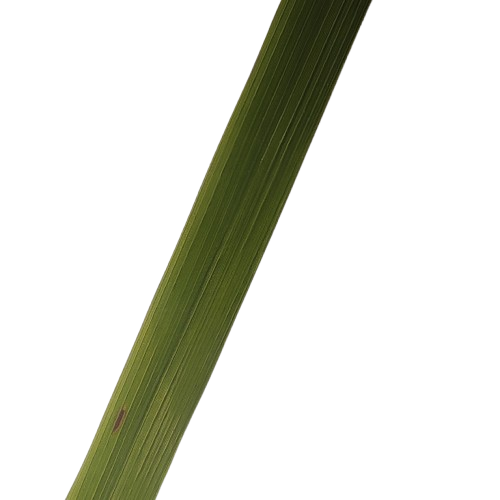
Label: Rice Blast